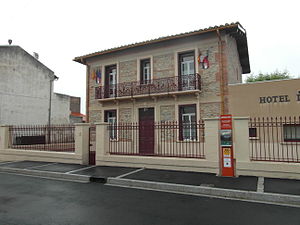
Villeneuve-la-Rivière
Rådhuset i Villeneuve
Rådhuset i Villeneuve
Villeneuve-la-Rivière er en by og kommune i departementet Pyrénées-Orientales i Sydfrankrig.